Brazilian tugboat Laurindo Pitta

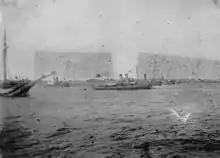
Picture of "Laurindo Pitta" likely from the First World War

The tugboat's trip took place on 8 April, with stops in Bahia and on the island of Fernando de Noronha. On the latter, the tugboat suspended all the days the division was there, between 24 April and 1 August, providing all the means for her proper operation, such as towing, mooring, and unmooring services, even during periods of intense sea agitation. The naval division left the island on 1 August toward the port of Freetown, Africa. During the journey, on 25 August, at 8:15 pm, Lieutenant Ernesto de Araújo, aboard the cruiser "Rio Grande do Sul", saw a flash of light followed by a loud bang, which he thought was a cannon shot from one of the squadron's ships. Minutes later, the officer observed a straight line in the sea and soon concluded that it was a torpedo heading towards the stern of the "Belmonte", which was ahead of the "Laurindo Pitta". The garrisons of the tugboat and the other vessels of the division waited for the impact that did not occur, due to the deviation that the torpedo made before hitting the auxiliary ship, passing 20 meters away.